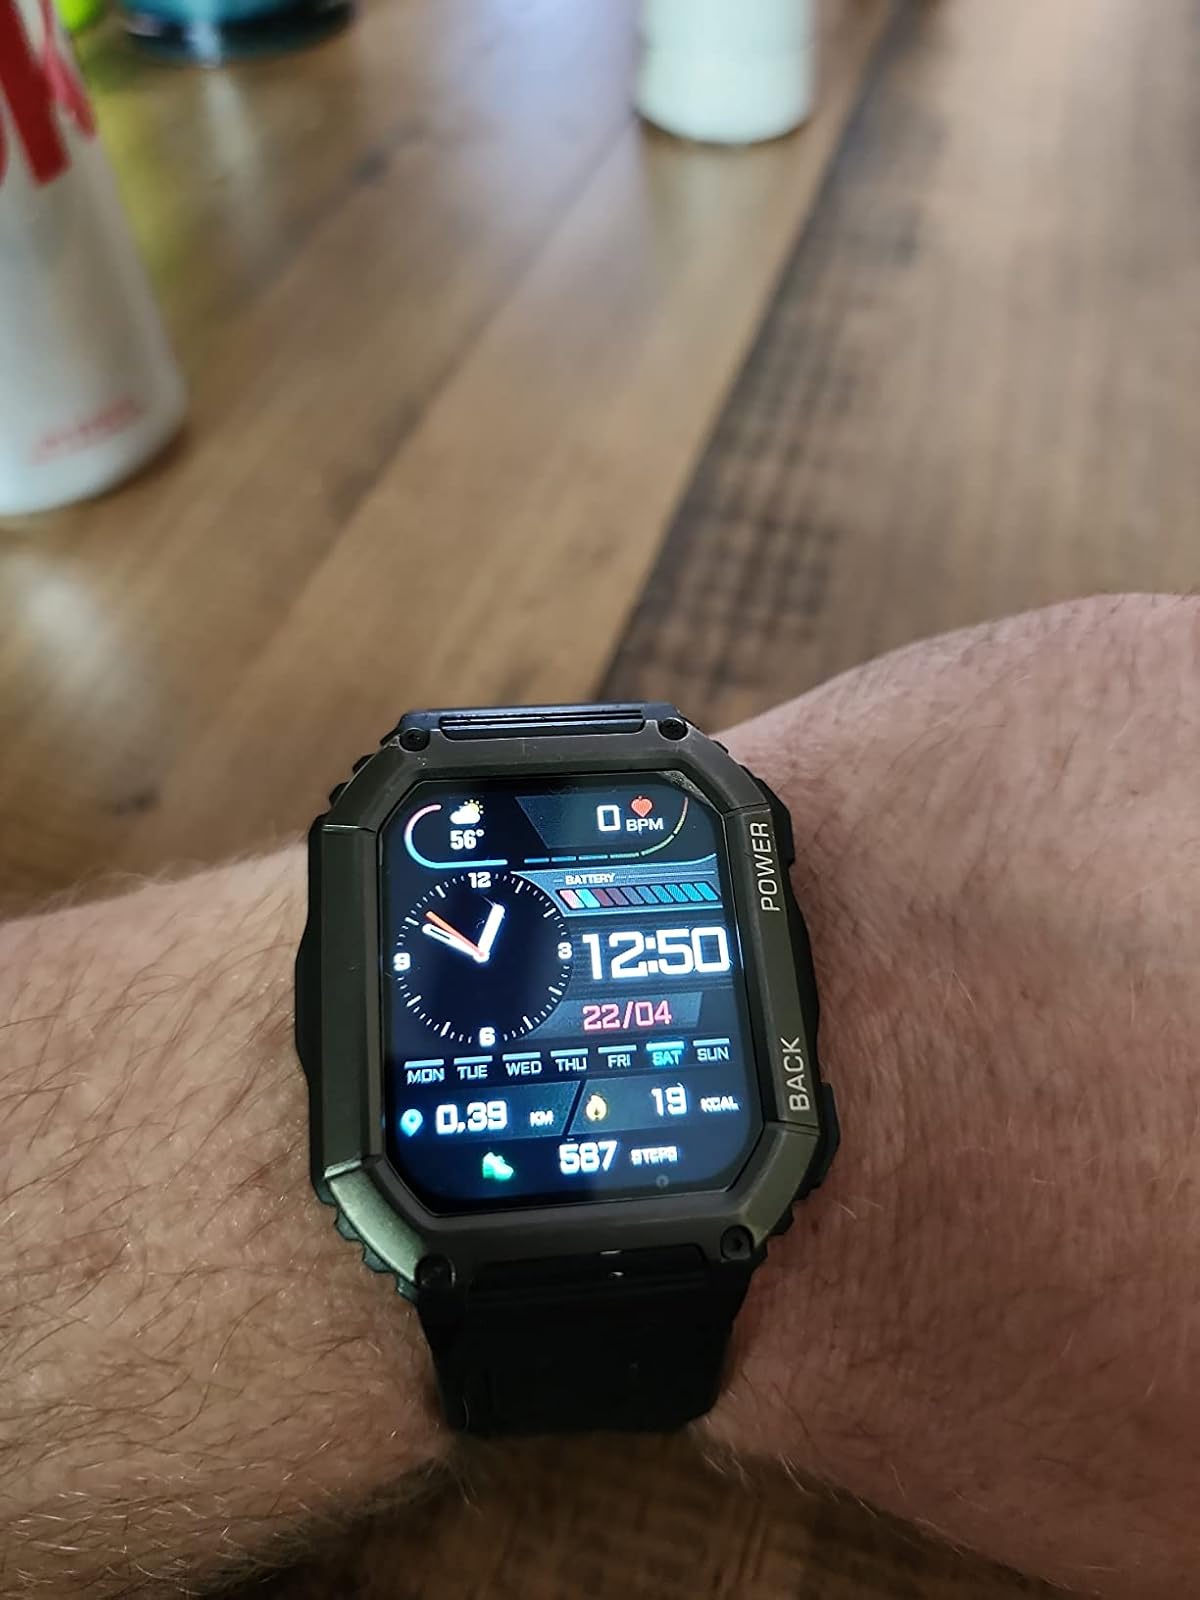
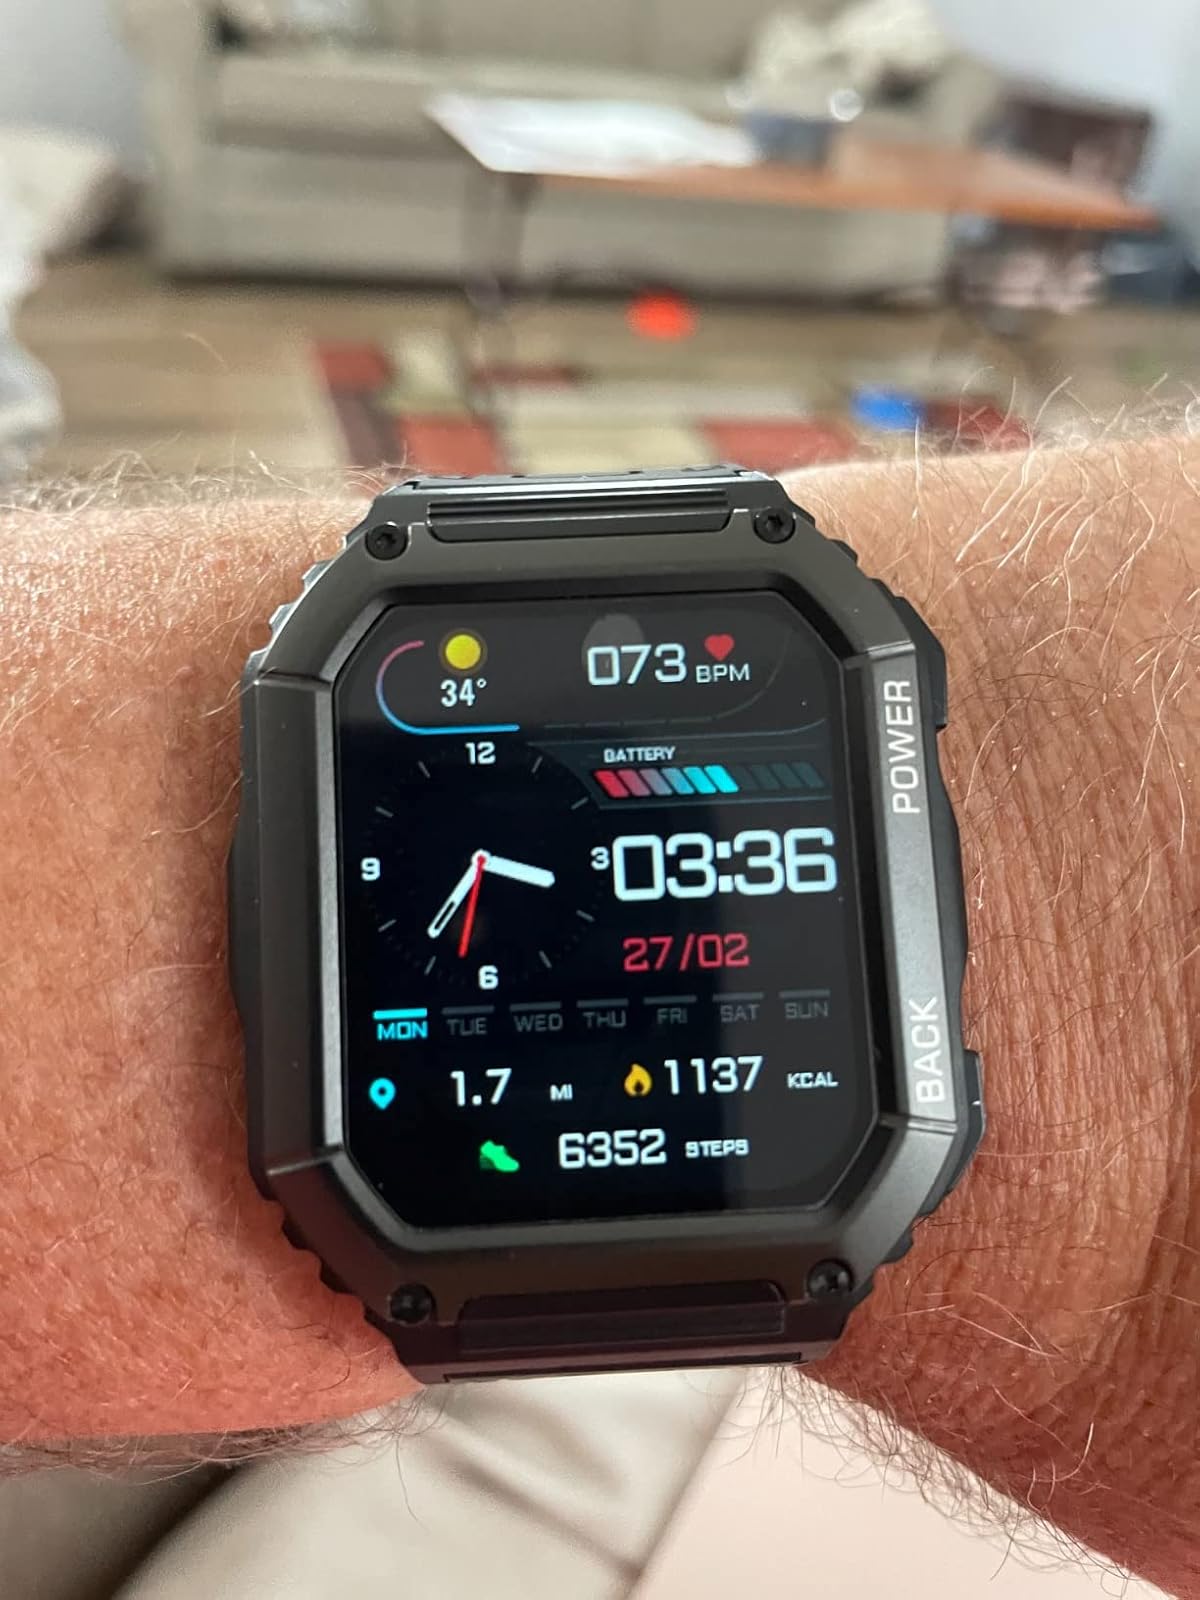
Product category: smartwatch
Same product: yes